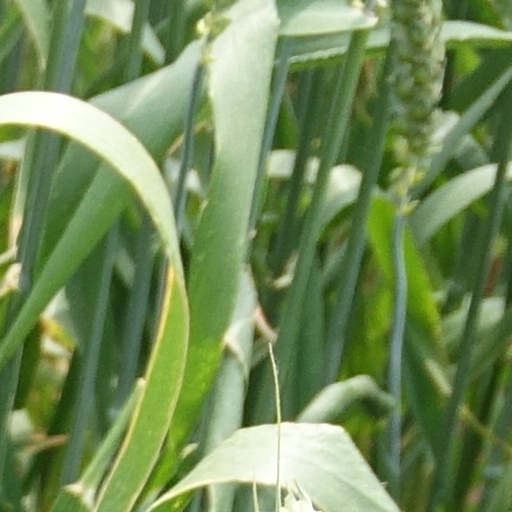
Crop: wheat